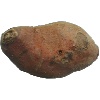
Label: potato_sweet